Joe Cole

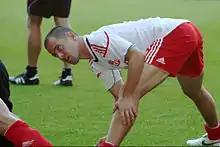
Cole warming up for Liverpool

Cole joined Liverpool on a free transfer after signing a four-year deal in July 2010. He was manager Roy Hodgson's first signing at the club and was given the number 10 shirt. Cole was to receive £90,000-a-week wages and was advertised as a major coup by the club. Club captain Steven Gerrard even claimed Cole was as technically good as Lionel Messi. After leaving the club in 2013, Cole said that joining Liverpool was a mistake due to not feeling a connection with the club or fans.